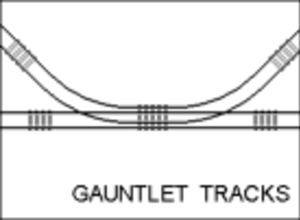
Sporsammenfletning
Principillustration af sporsammenfletning i midten med fire togskinner. Bemærk at de fire togskinner deles om svellerne.
Sporsammenfletning er et arrangement af togskinner, som løber parallelt på et enkelt skinnespor. Typisk anvendes fire parallelle togskinner, men andre antal togskinner er også set anvendt - fx tre, fem og seks.